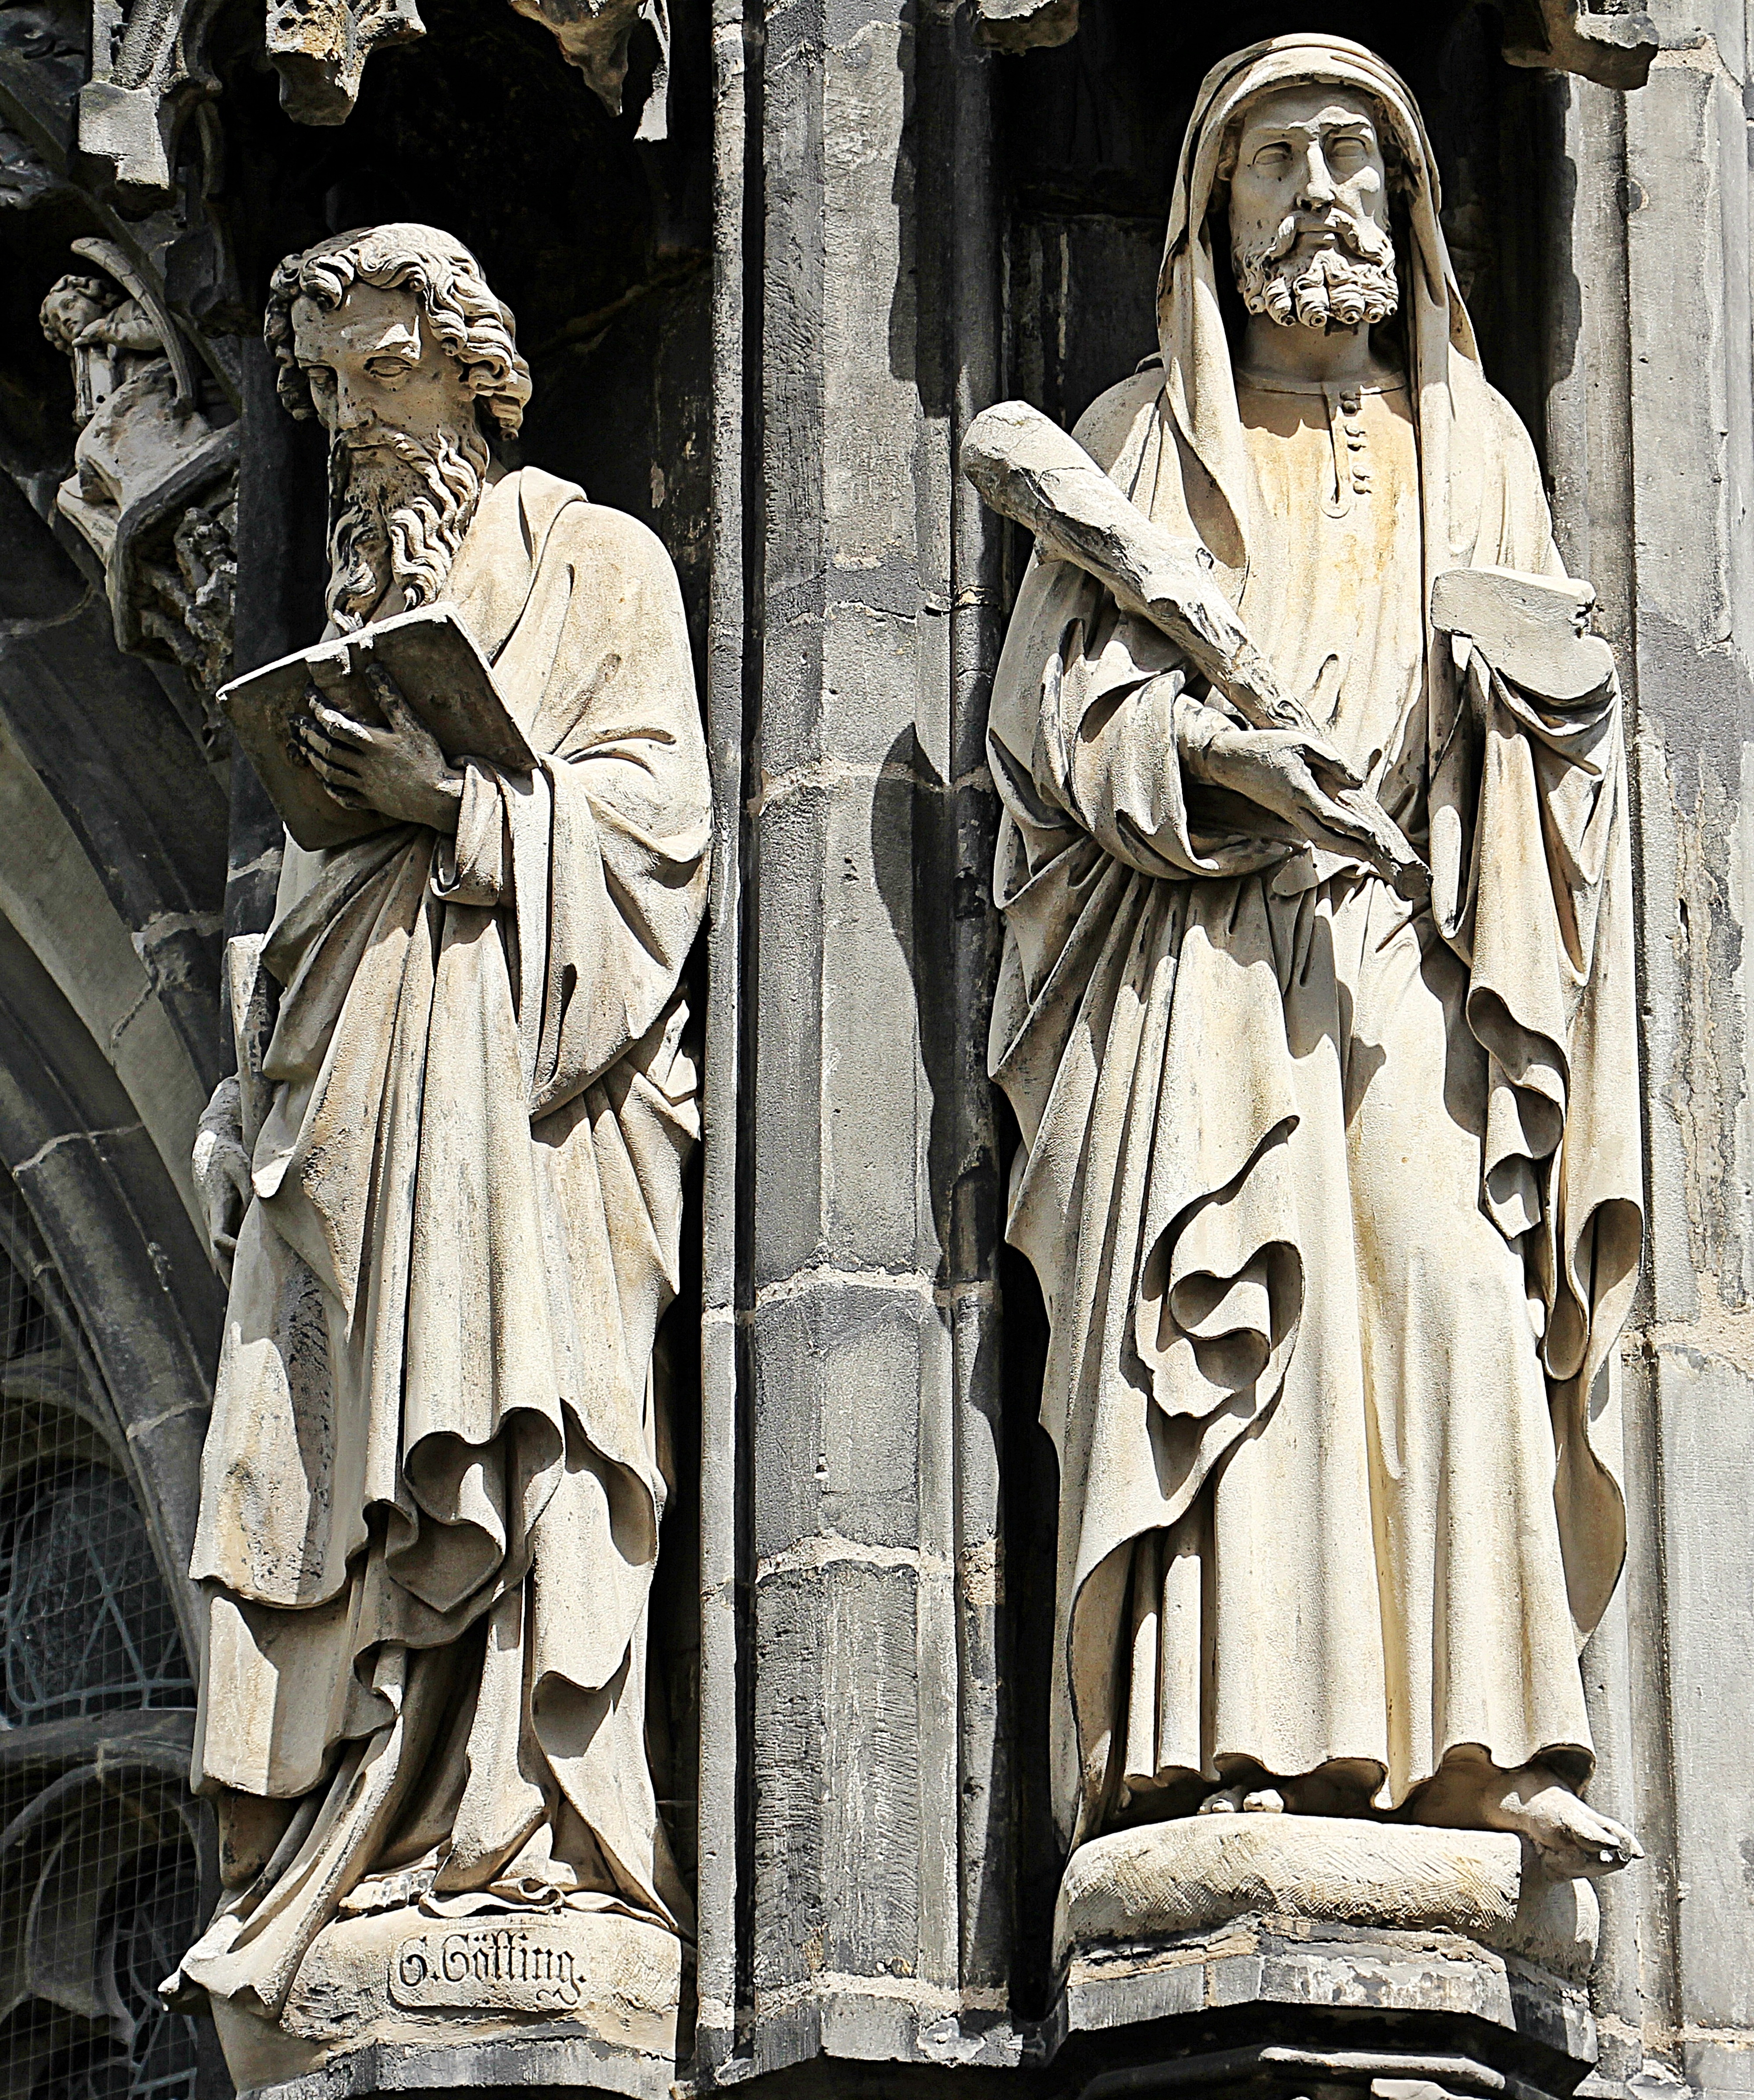
monument, statue, religion, landmark, church, close up, sculpture, art, history, detail, dom, middle ages, aachen, stone figures, aachen cathedral, charles the great, landmark of aachen, spa town, cultural monument, ancient history